John Allnutt

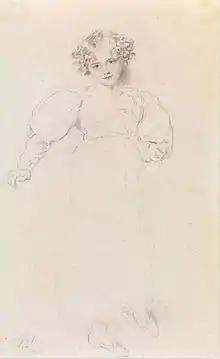
Jane Allnut (John's Daughter) sketched by Thomas Lawrence

Allnutt was a wealthy merchant of wine and brandy, who was a significant patron of the arts in the 19th century. He owned several major paintings by Turner and he may have commissioned the paintings "The Pass of St. Gothard" and "The Devil's Bridge, St. Gothard" from Turner. The latter of these has a signed label written by Allnutt dedicating the painting to his daughter on the back. He was one of the first patrons of Constable and is reported to have bought the first picture that Constable "ever sold to a stranger". Thomas Lawrence painted as many as five portraits of John Allnutt's family throughout his career.